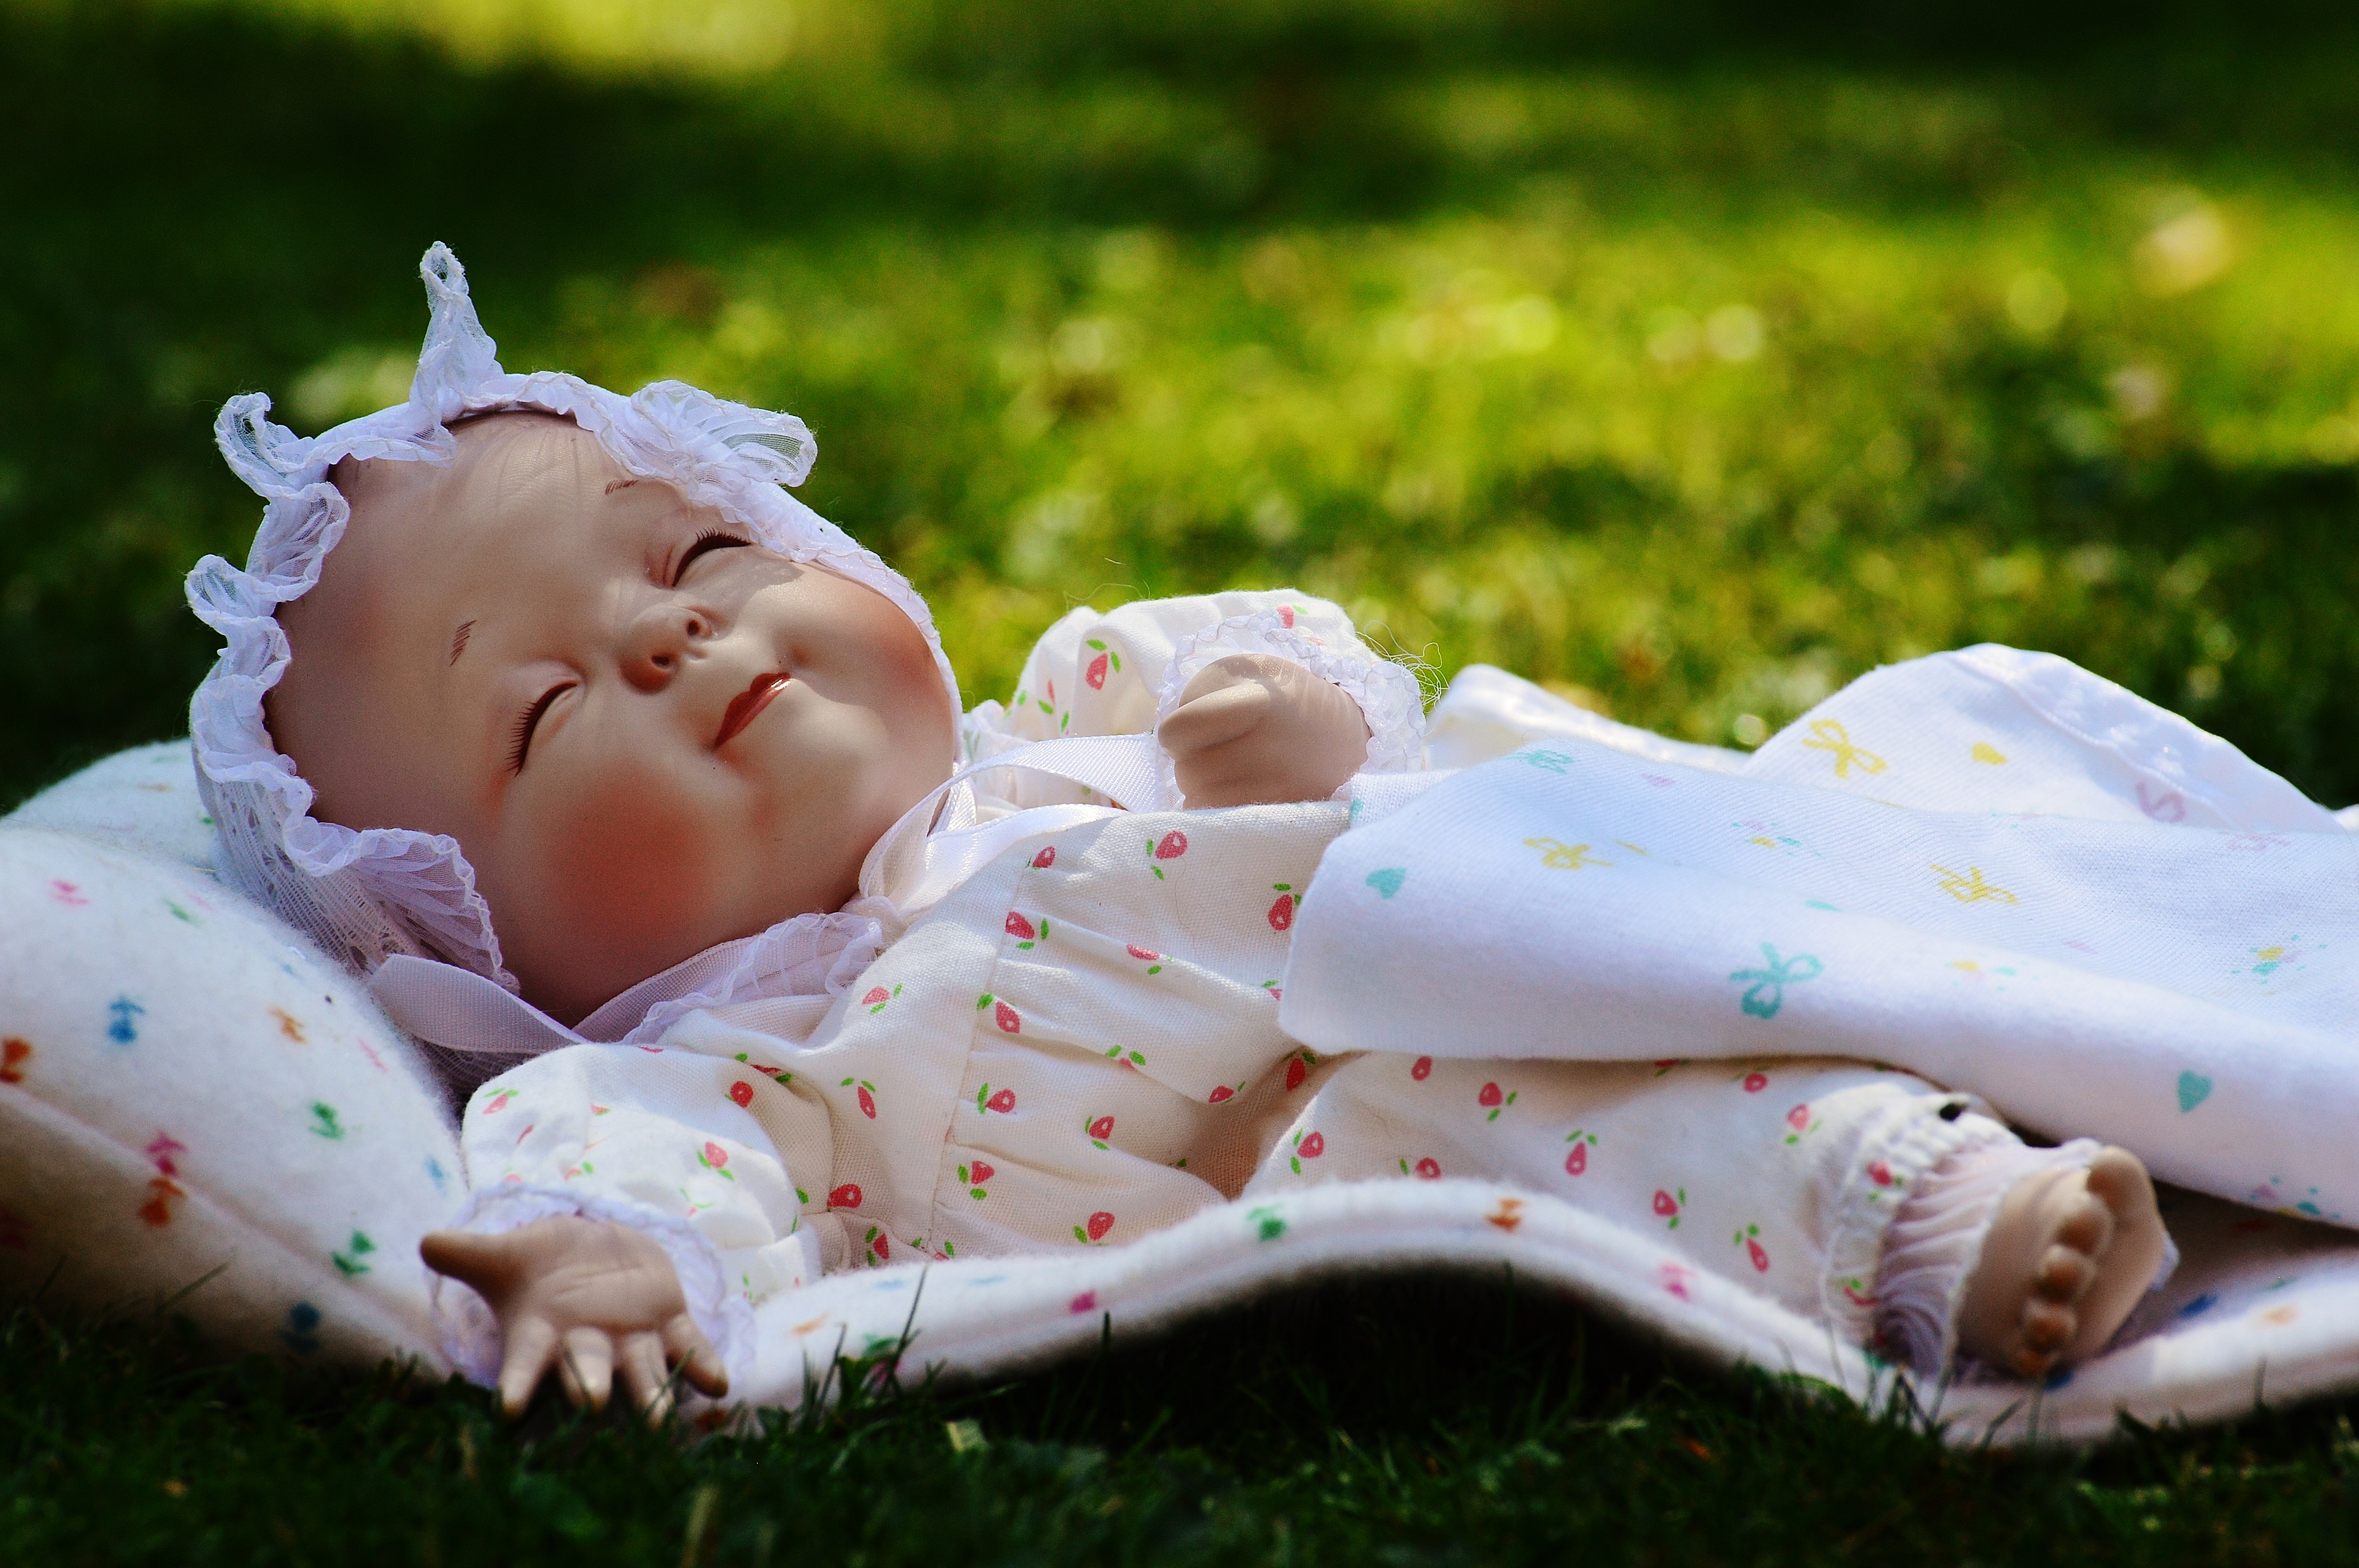
person, sweet, cute, peaceful, small, child, baby, baby doll, eyes closed, doll, sleep, infant, skin, dear, charming, small child, portrait photography